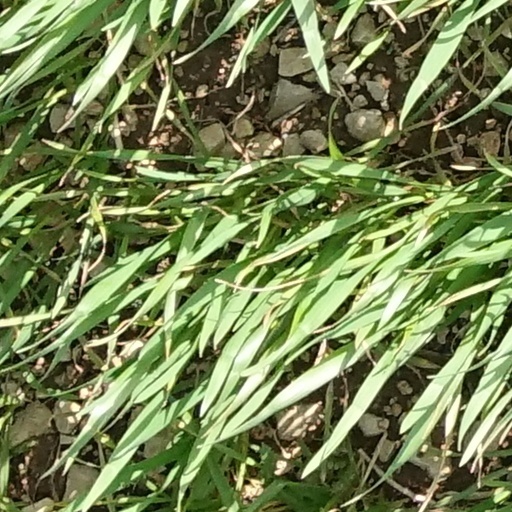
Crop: wheat